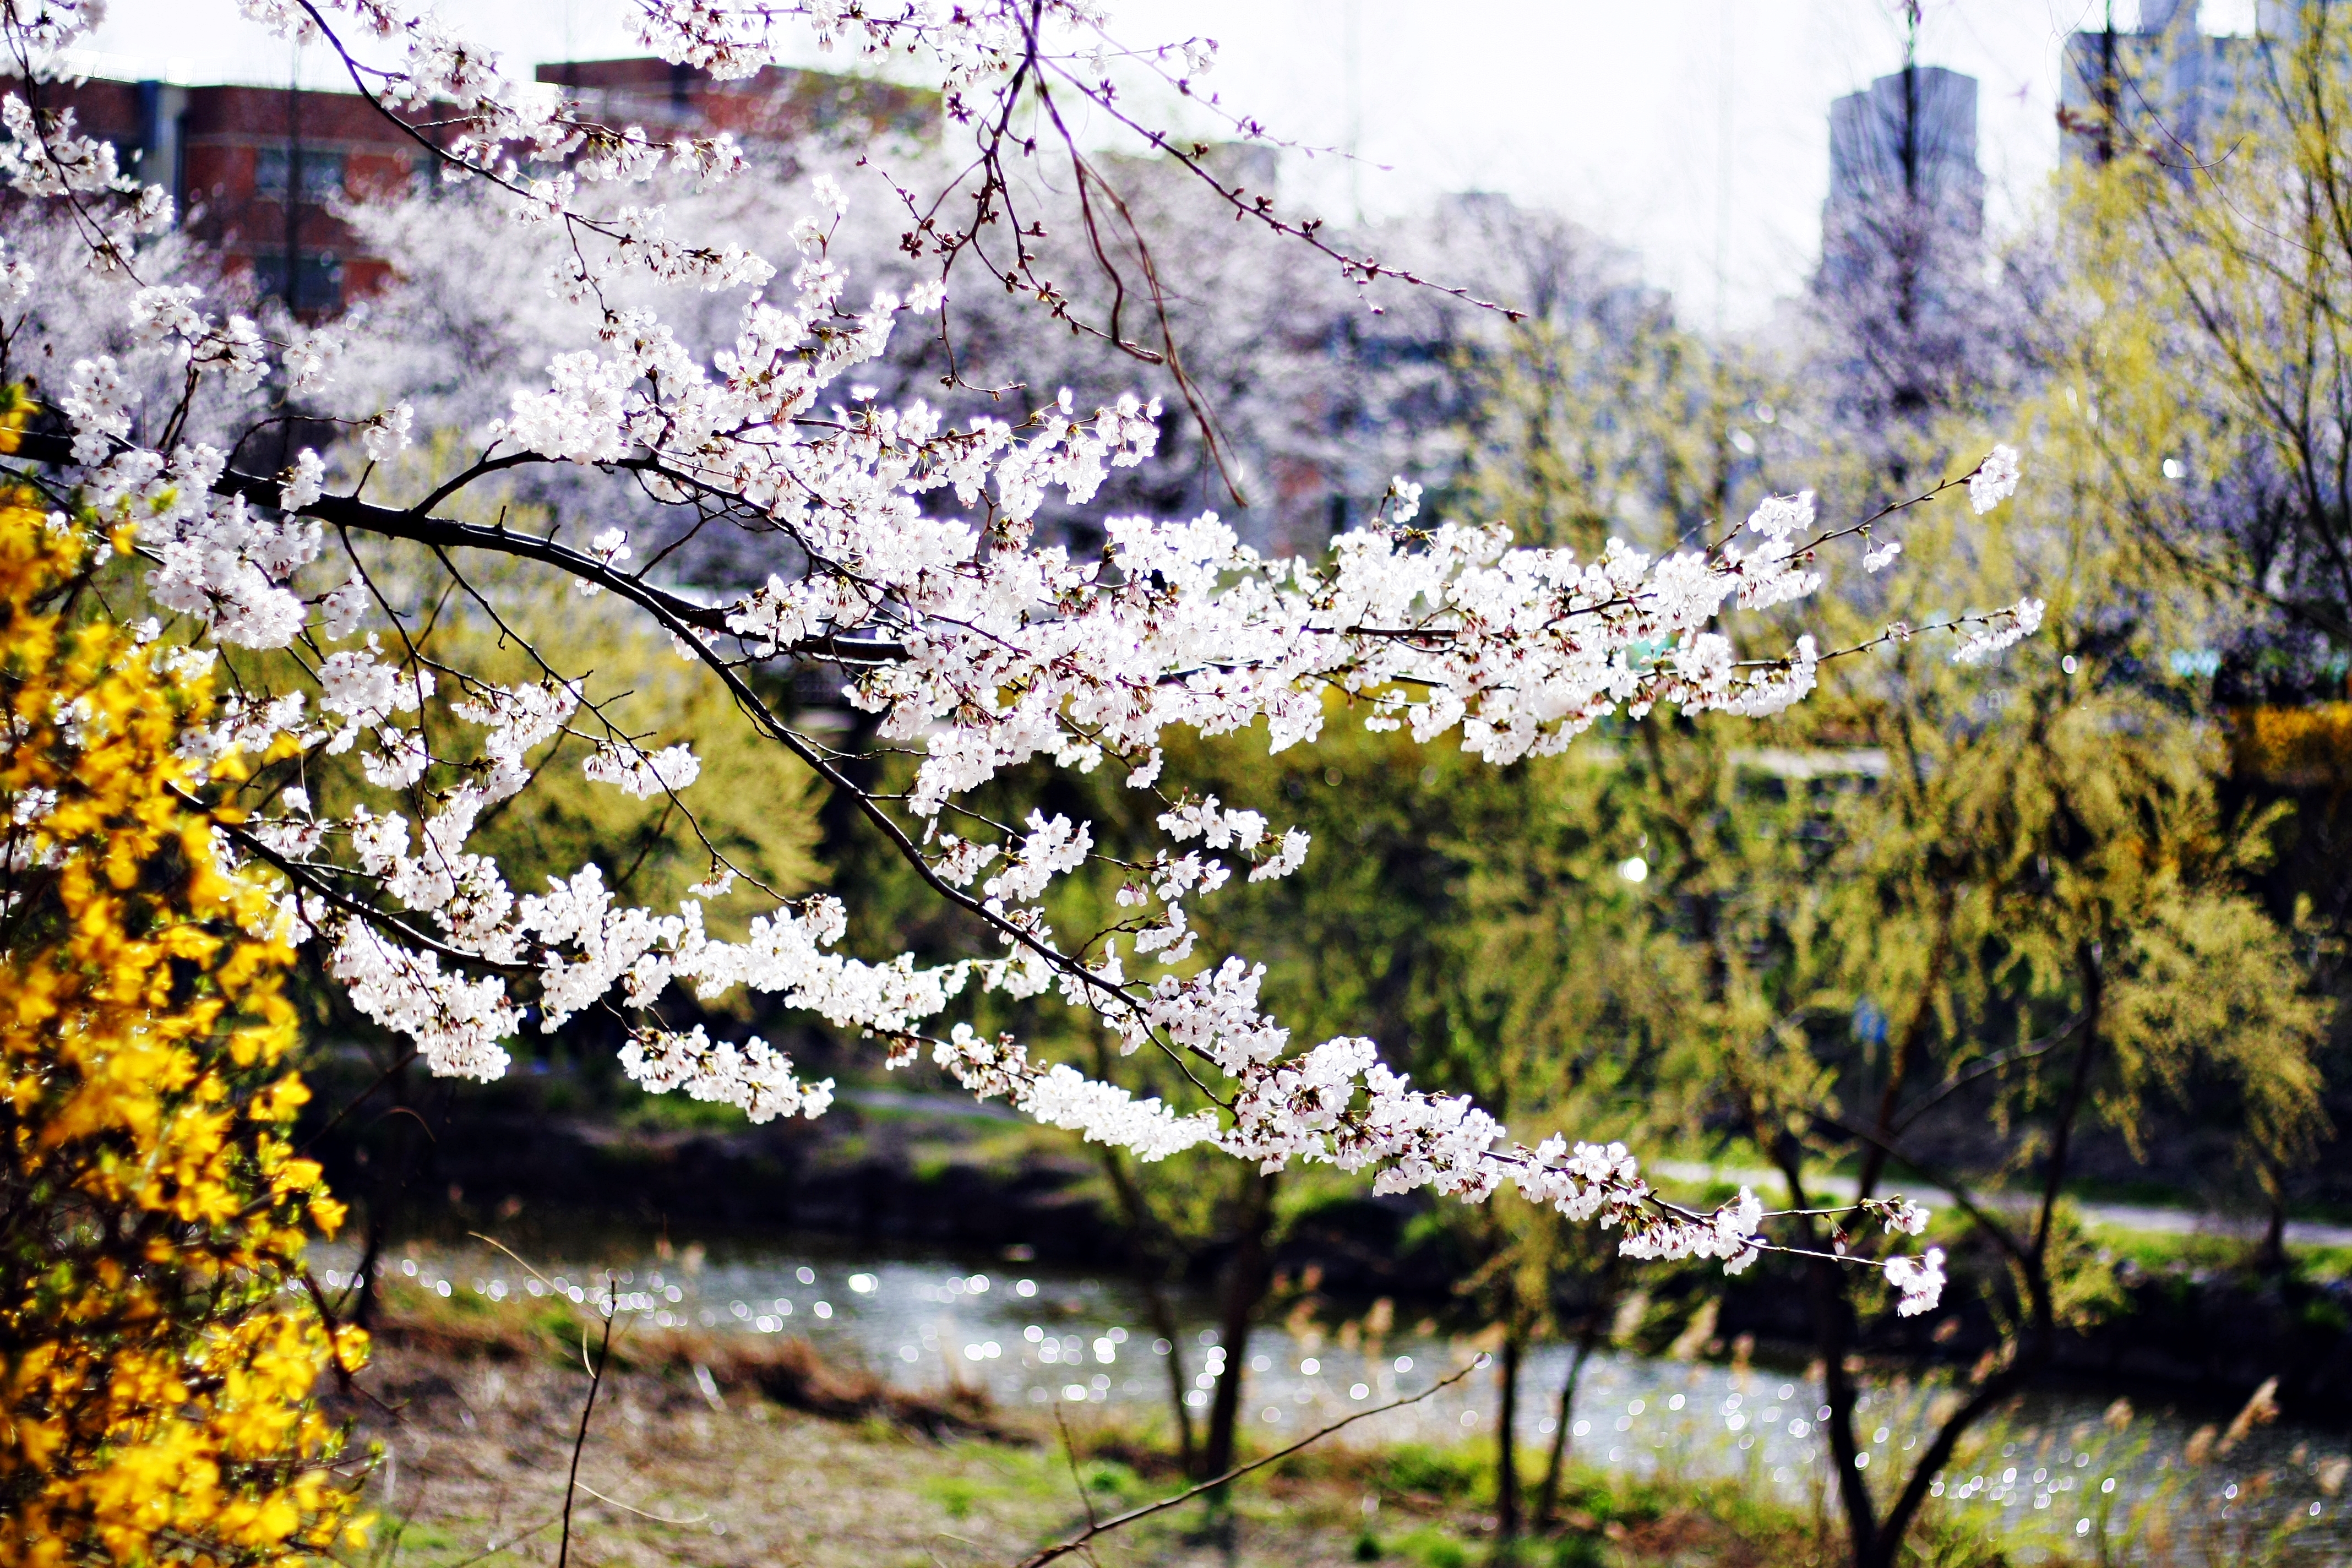
cherry blossoms, Suwon Korea, tree, flower, spring, branch, plant, blossom, woody plant, cherry blossom, botany, grass, sunlight, twig, shrub, prunus